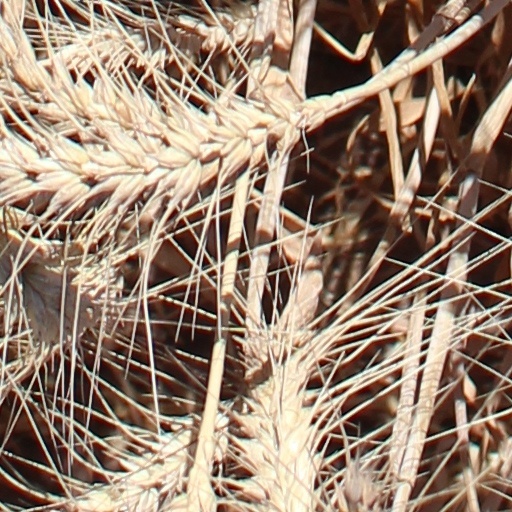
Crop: wheat